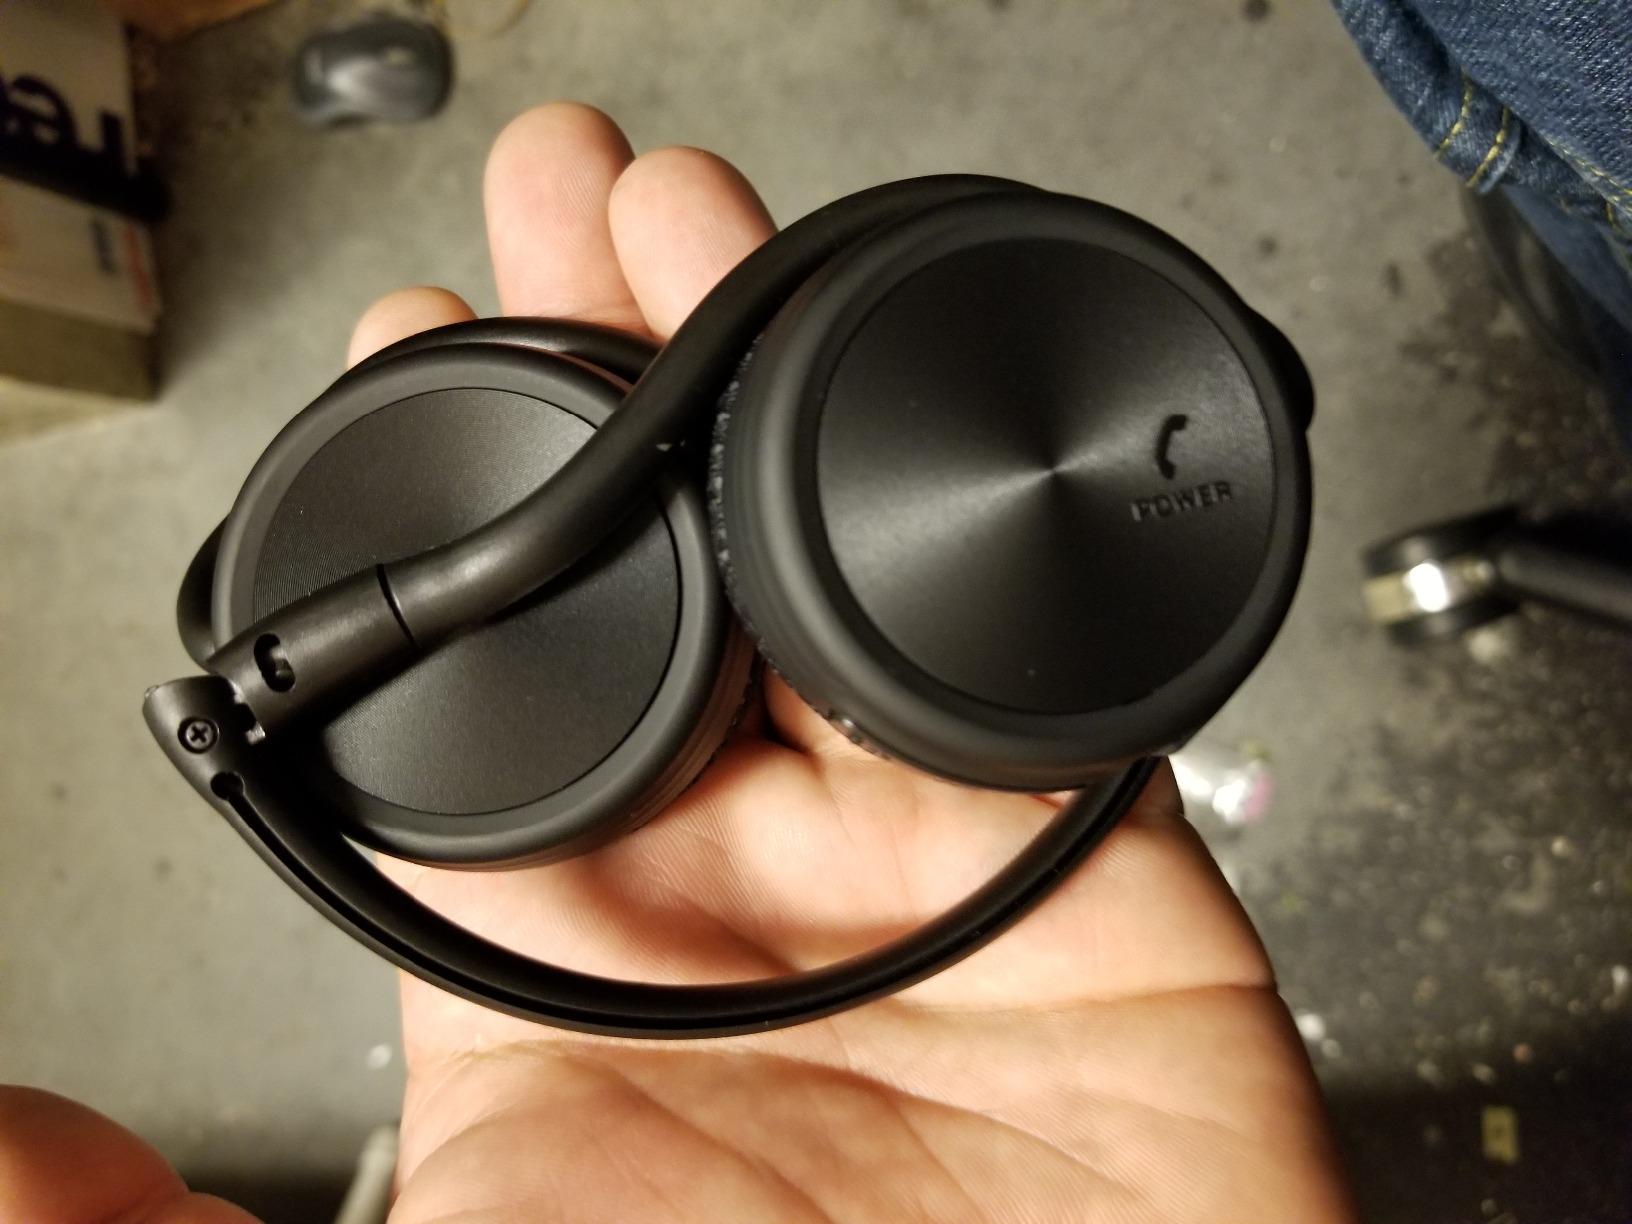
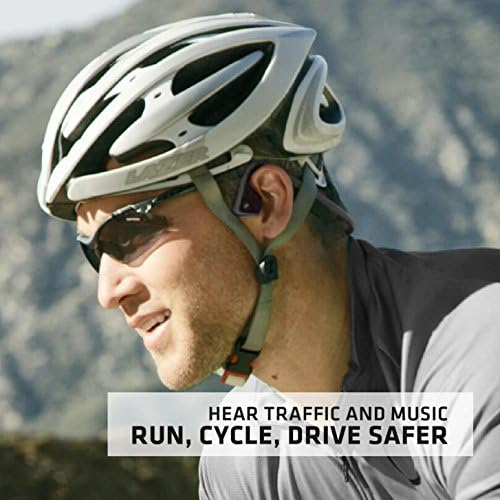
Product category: headphones
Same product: no